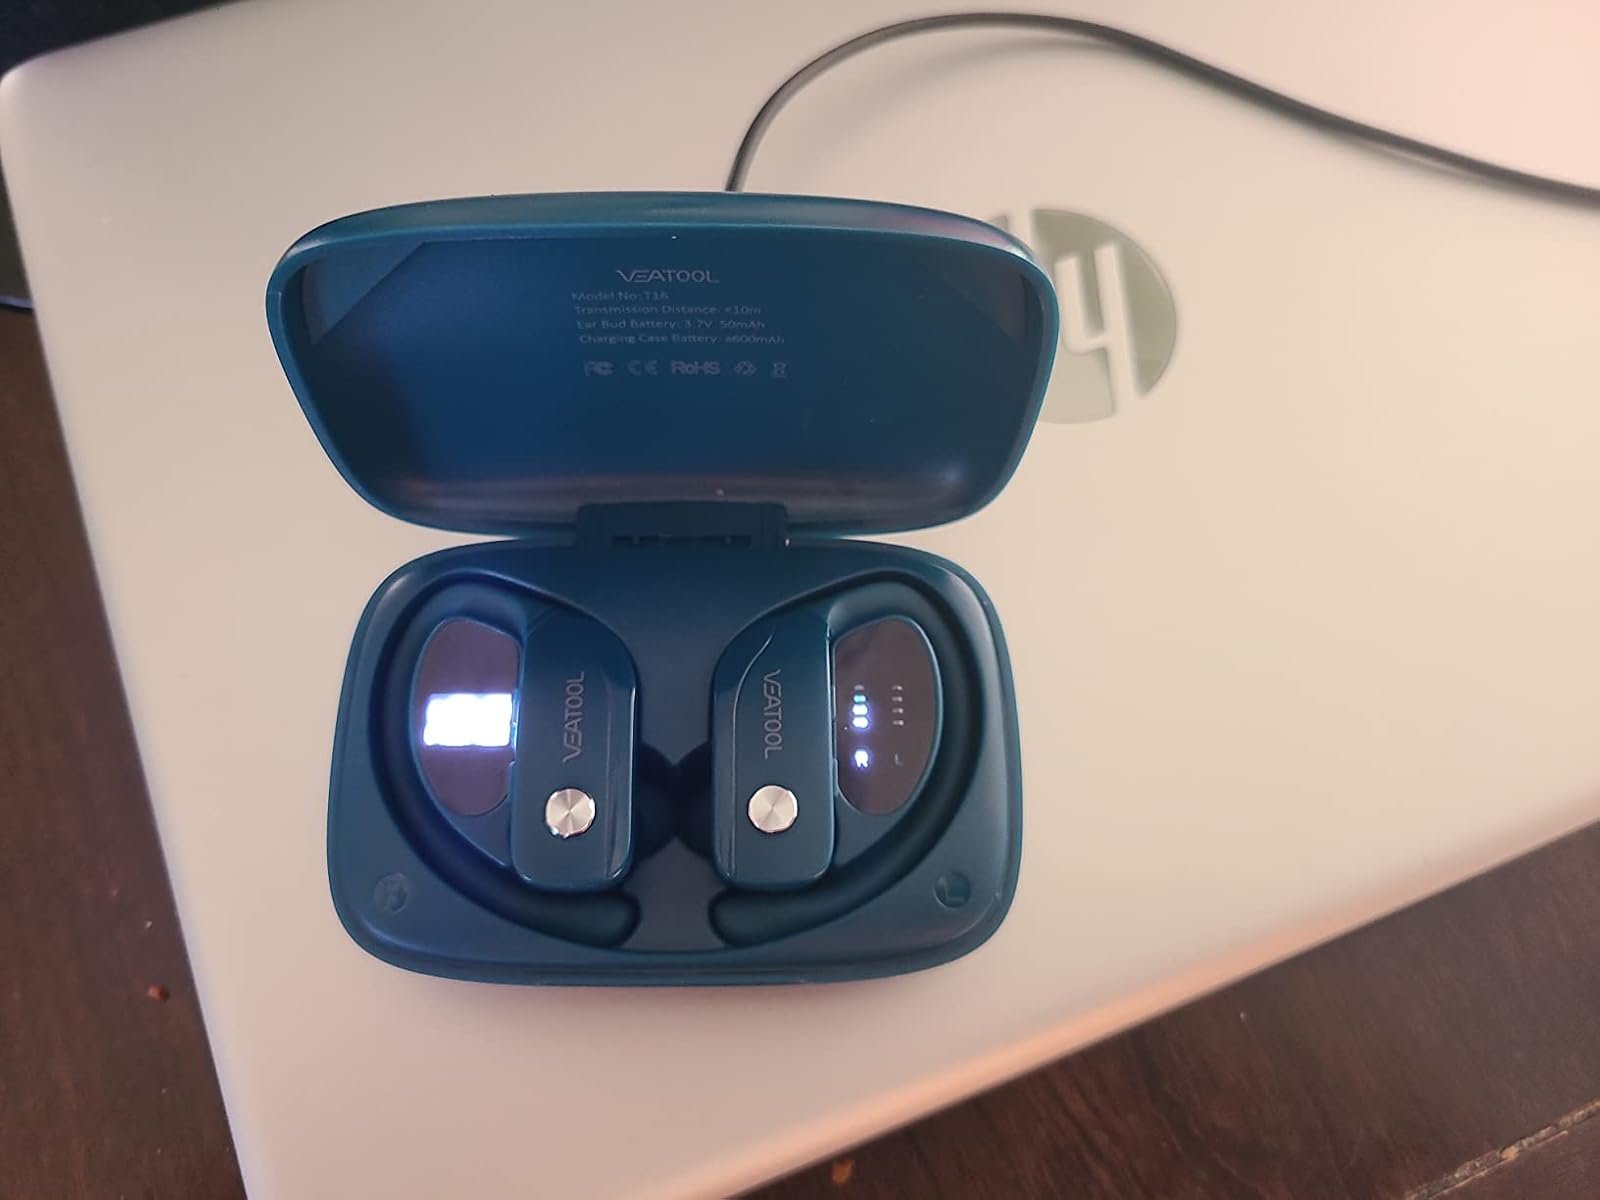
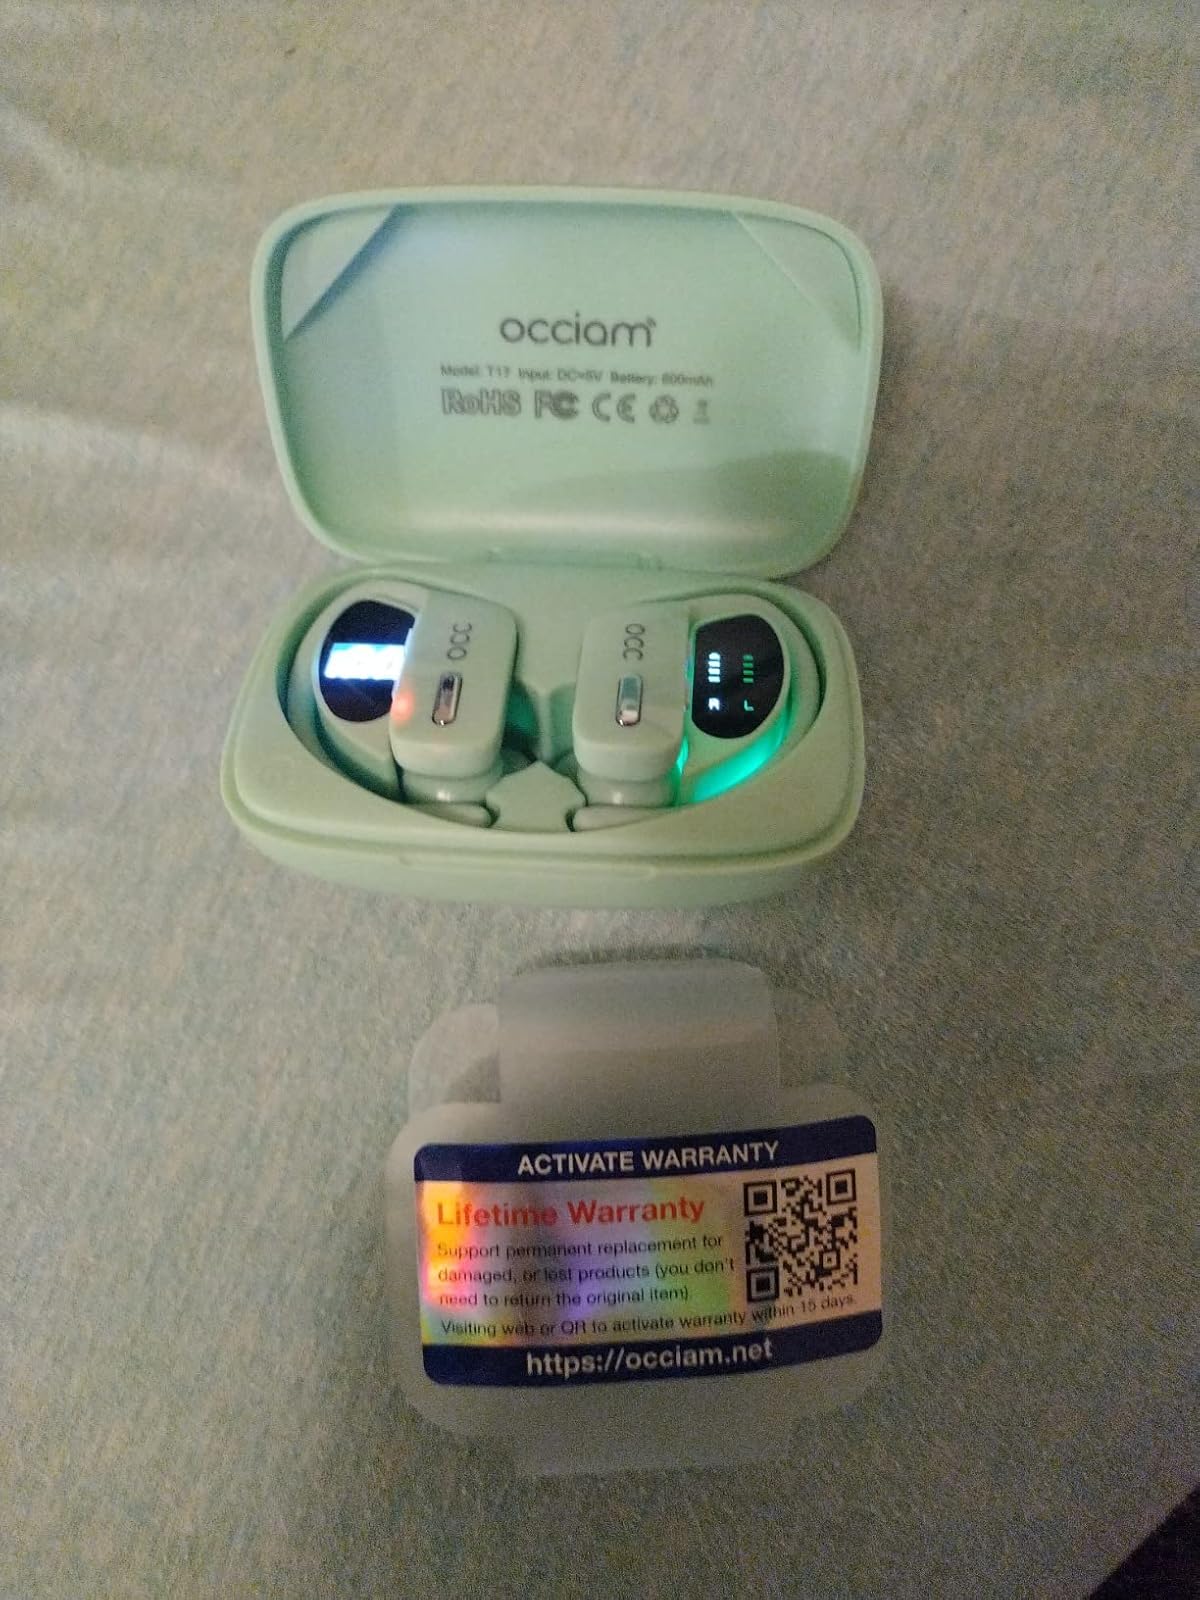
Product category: earbuds
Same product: no